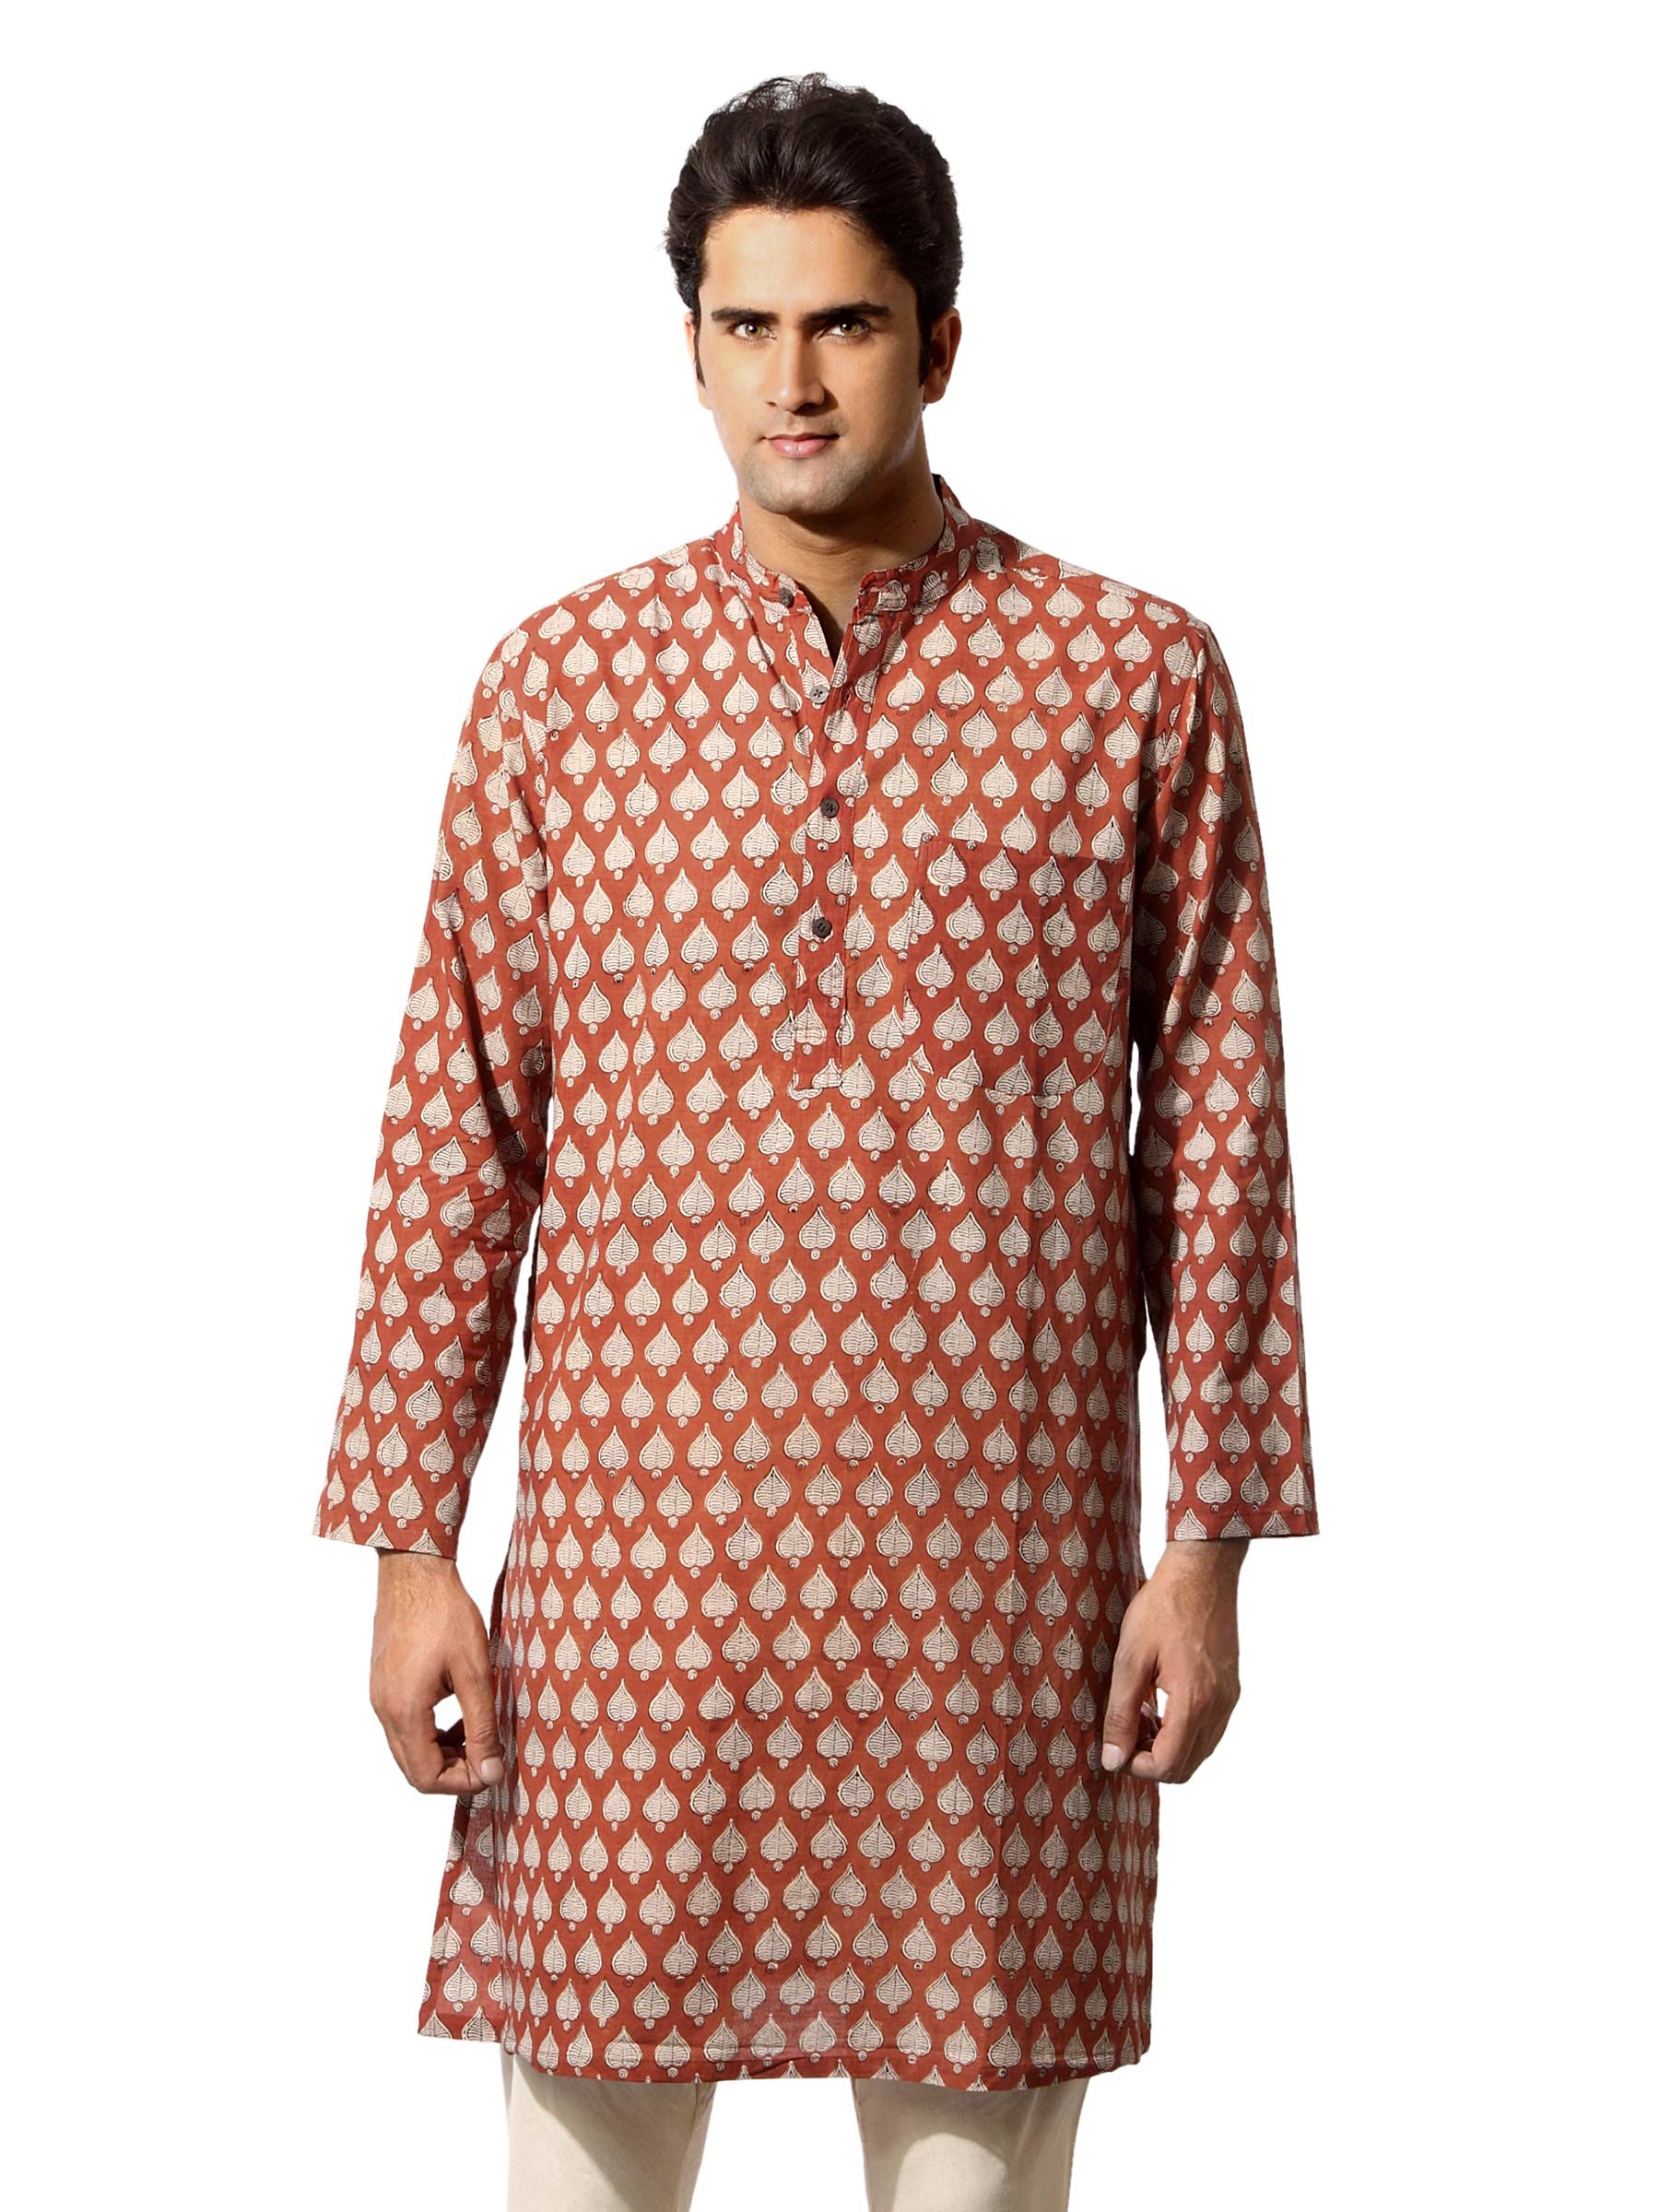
Fabindia Men Printed Red Kurta
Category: Apparel / Topwear / Kurtas
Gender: Men
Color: Red
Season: Summer 2012
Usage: Ethnic